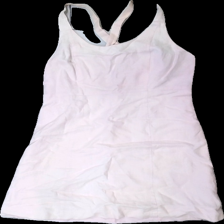
View: front
Type: Dress
Category: Ladies
Brand: Not in the list
Brand text on label: Missing
Colors: Pink
Material: 100% cotton
Cut: Regular
Season: All
Stains: Major
Damage: Yellow stains
Damage location: top center
Price range: <50
Recommended usage: Export
Comment: Yellow stains around collar